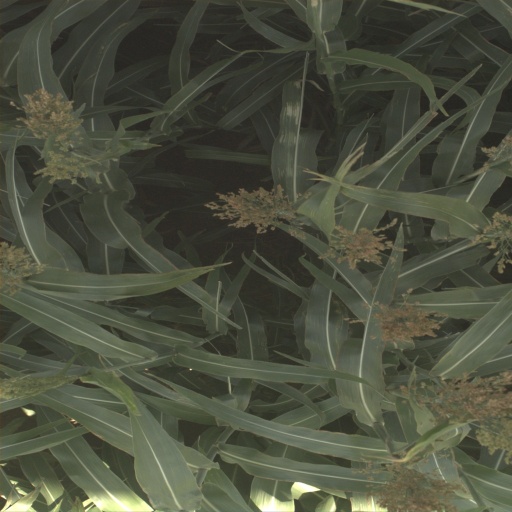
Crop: sorghum